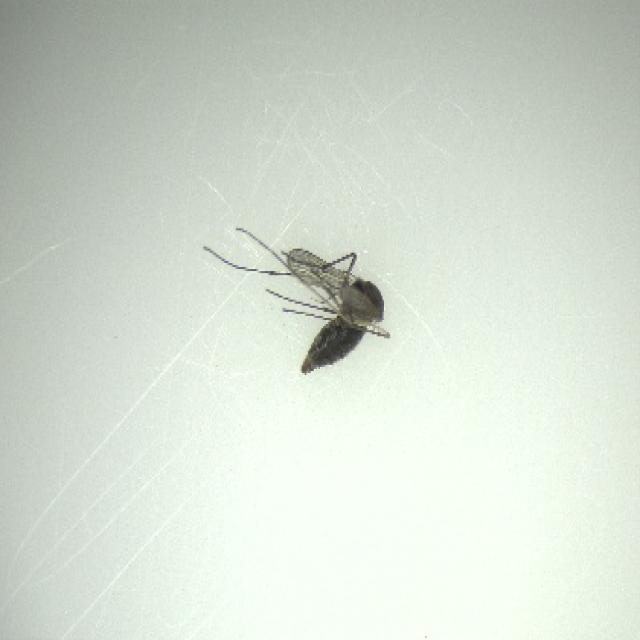
Species: culex_tritaeniorhynchus